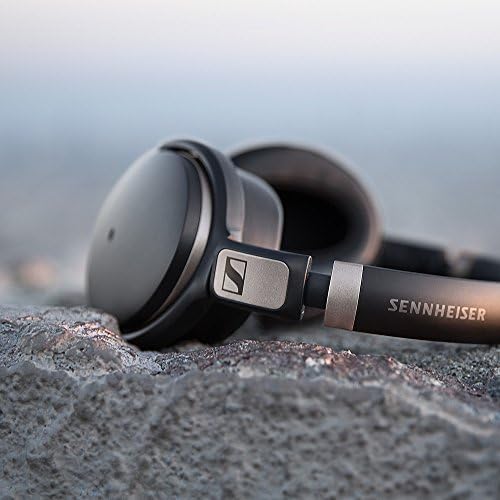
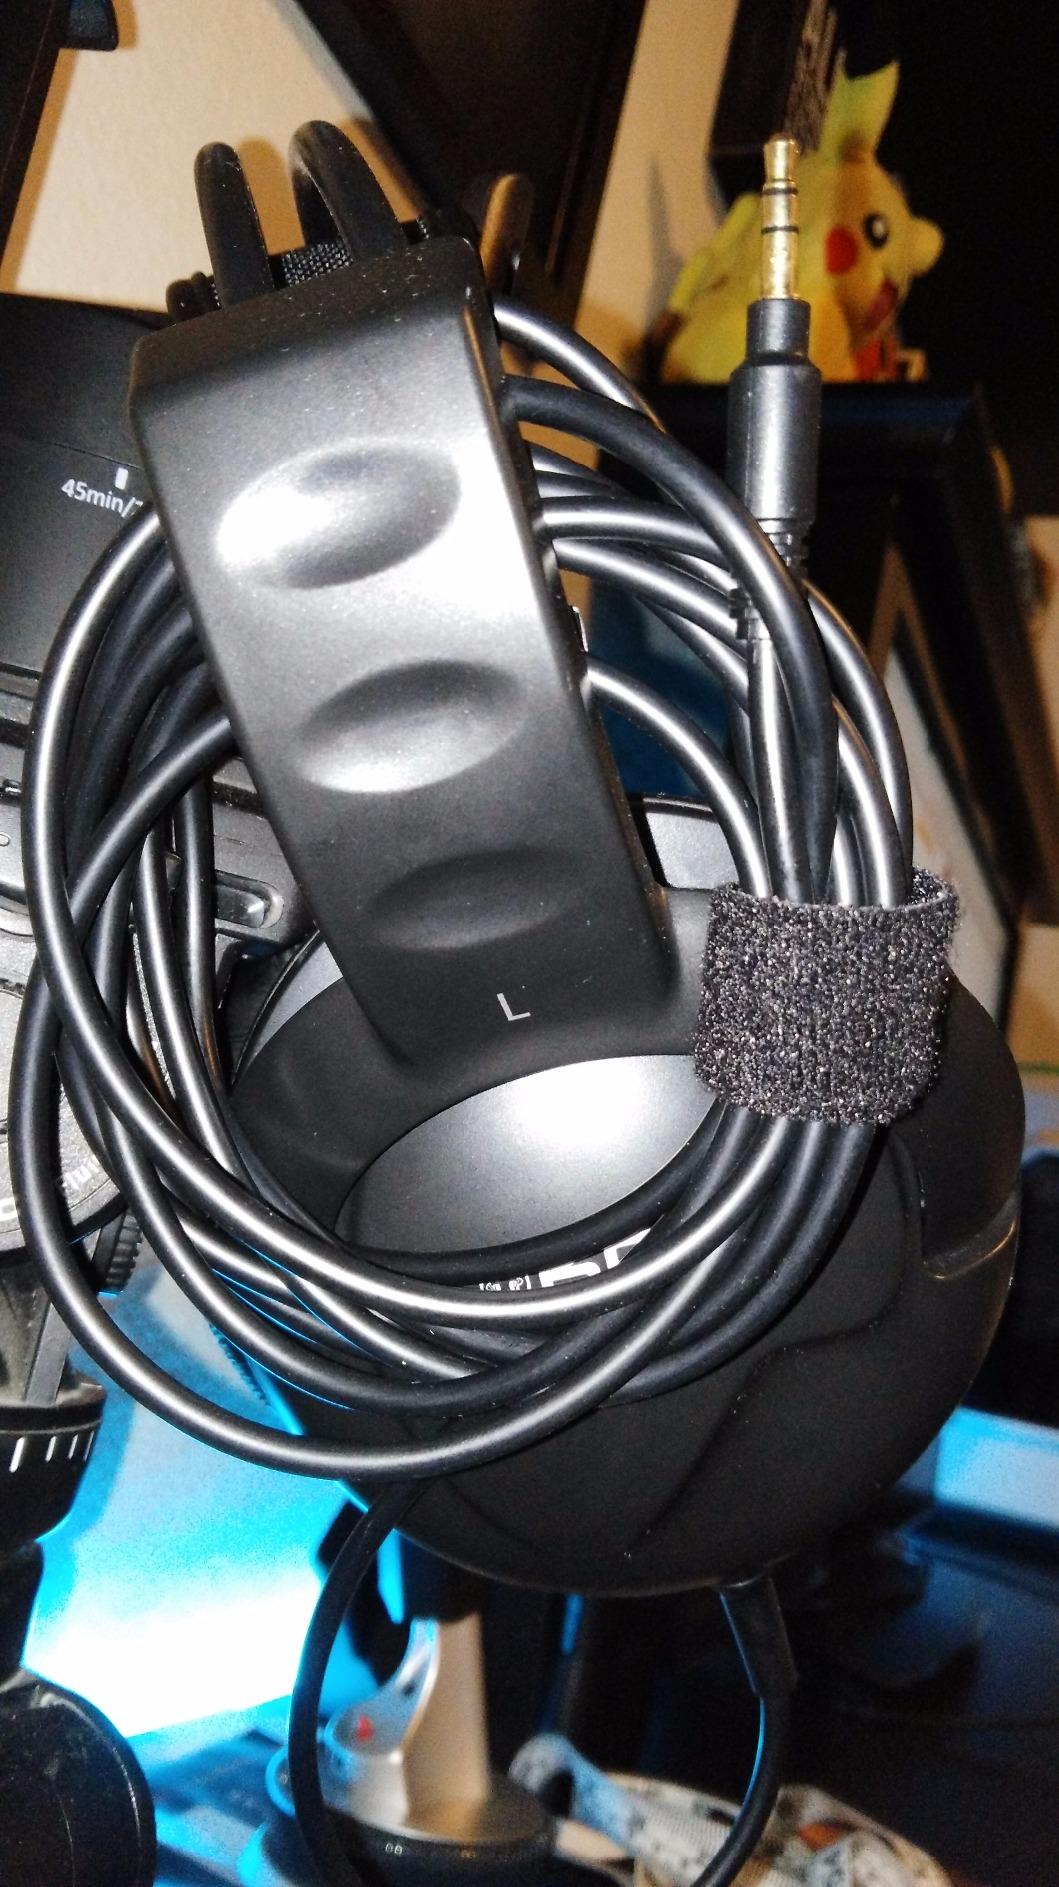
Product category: headphones
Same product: no